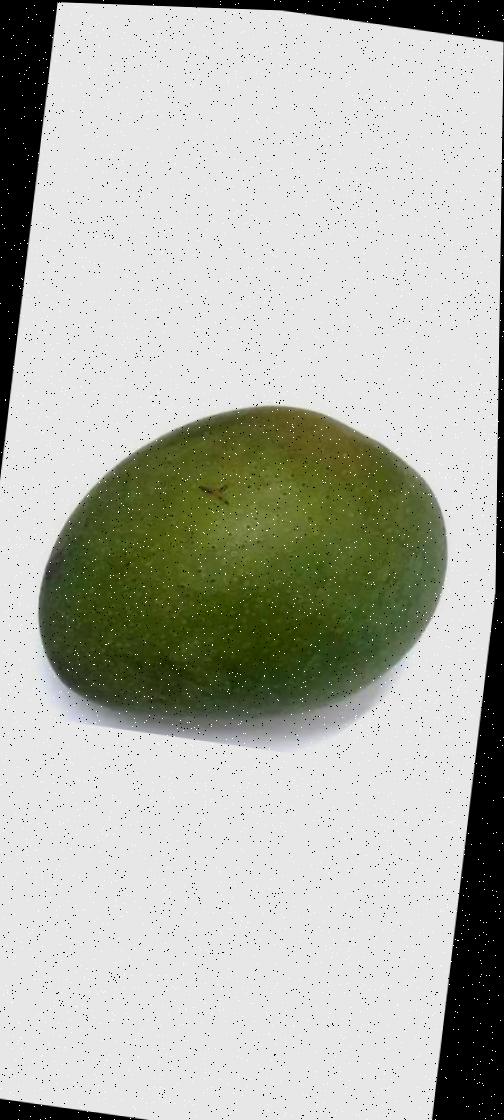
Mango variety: Ashshina Zhinuk